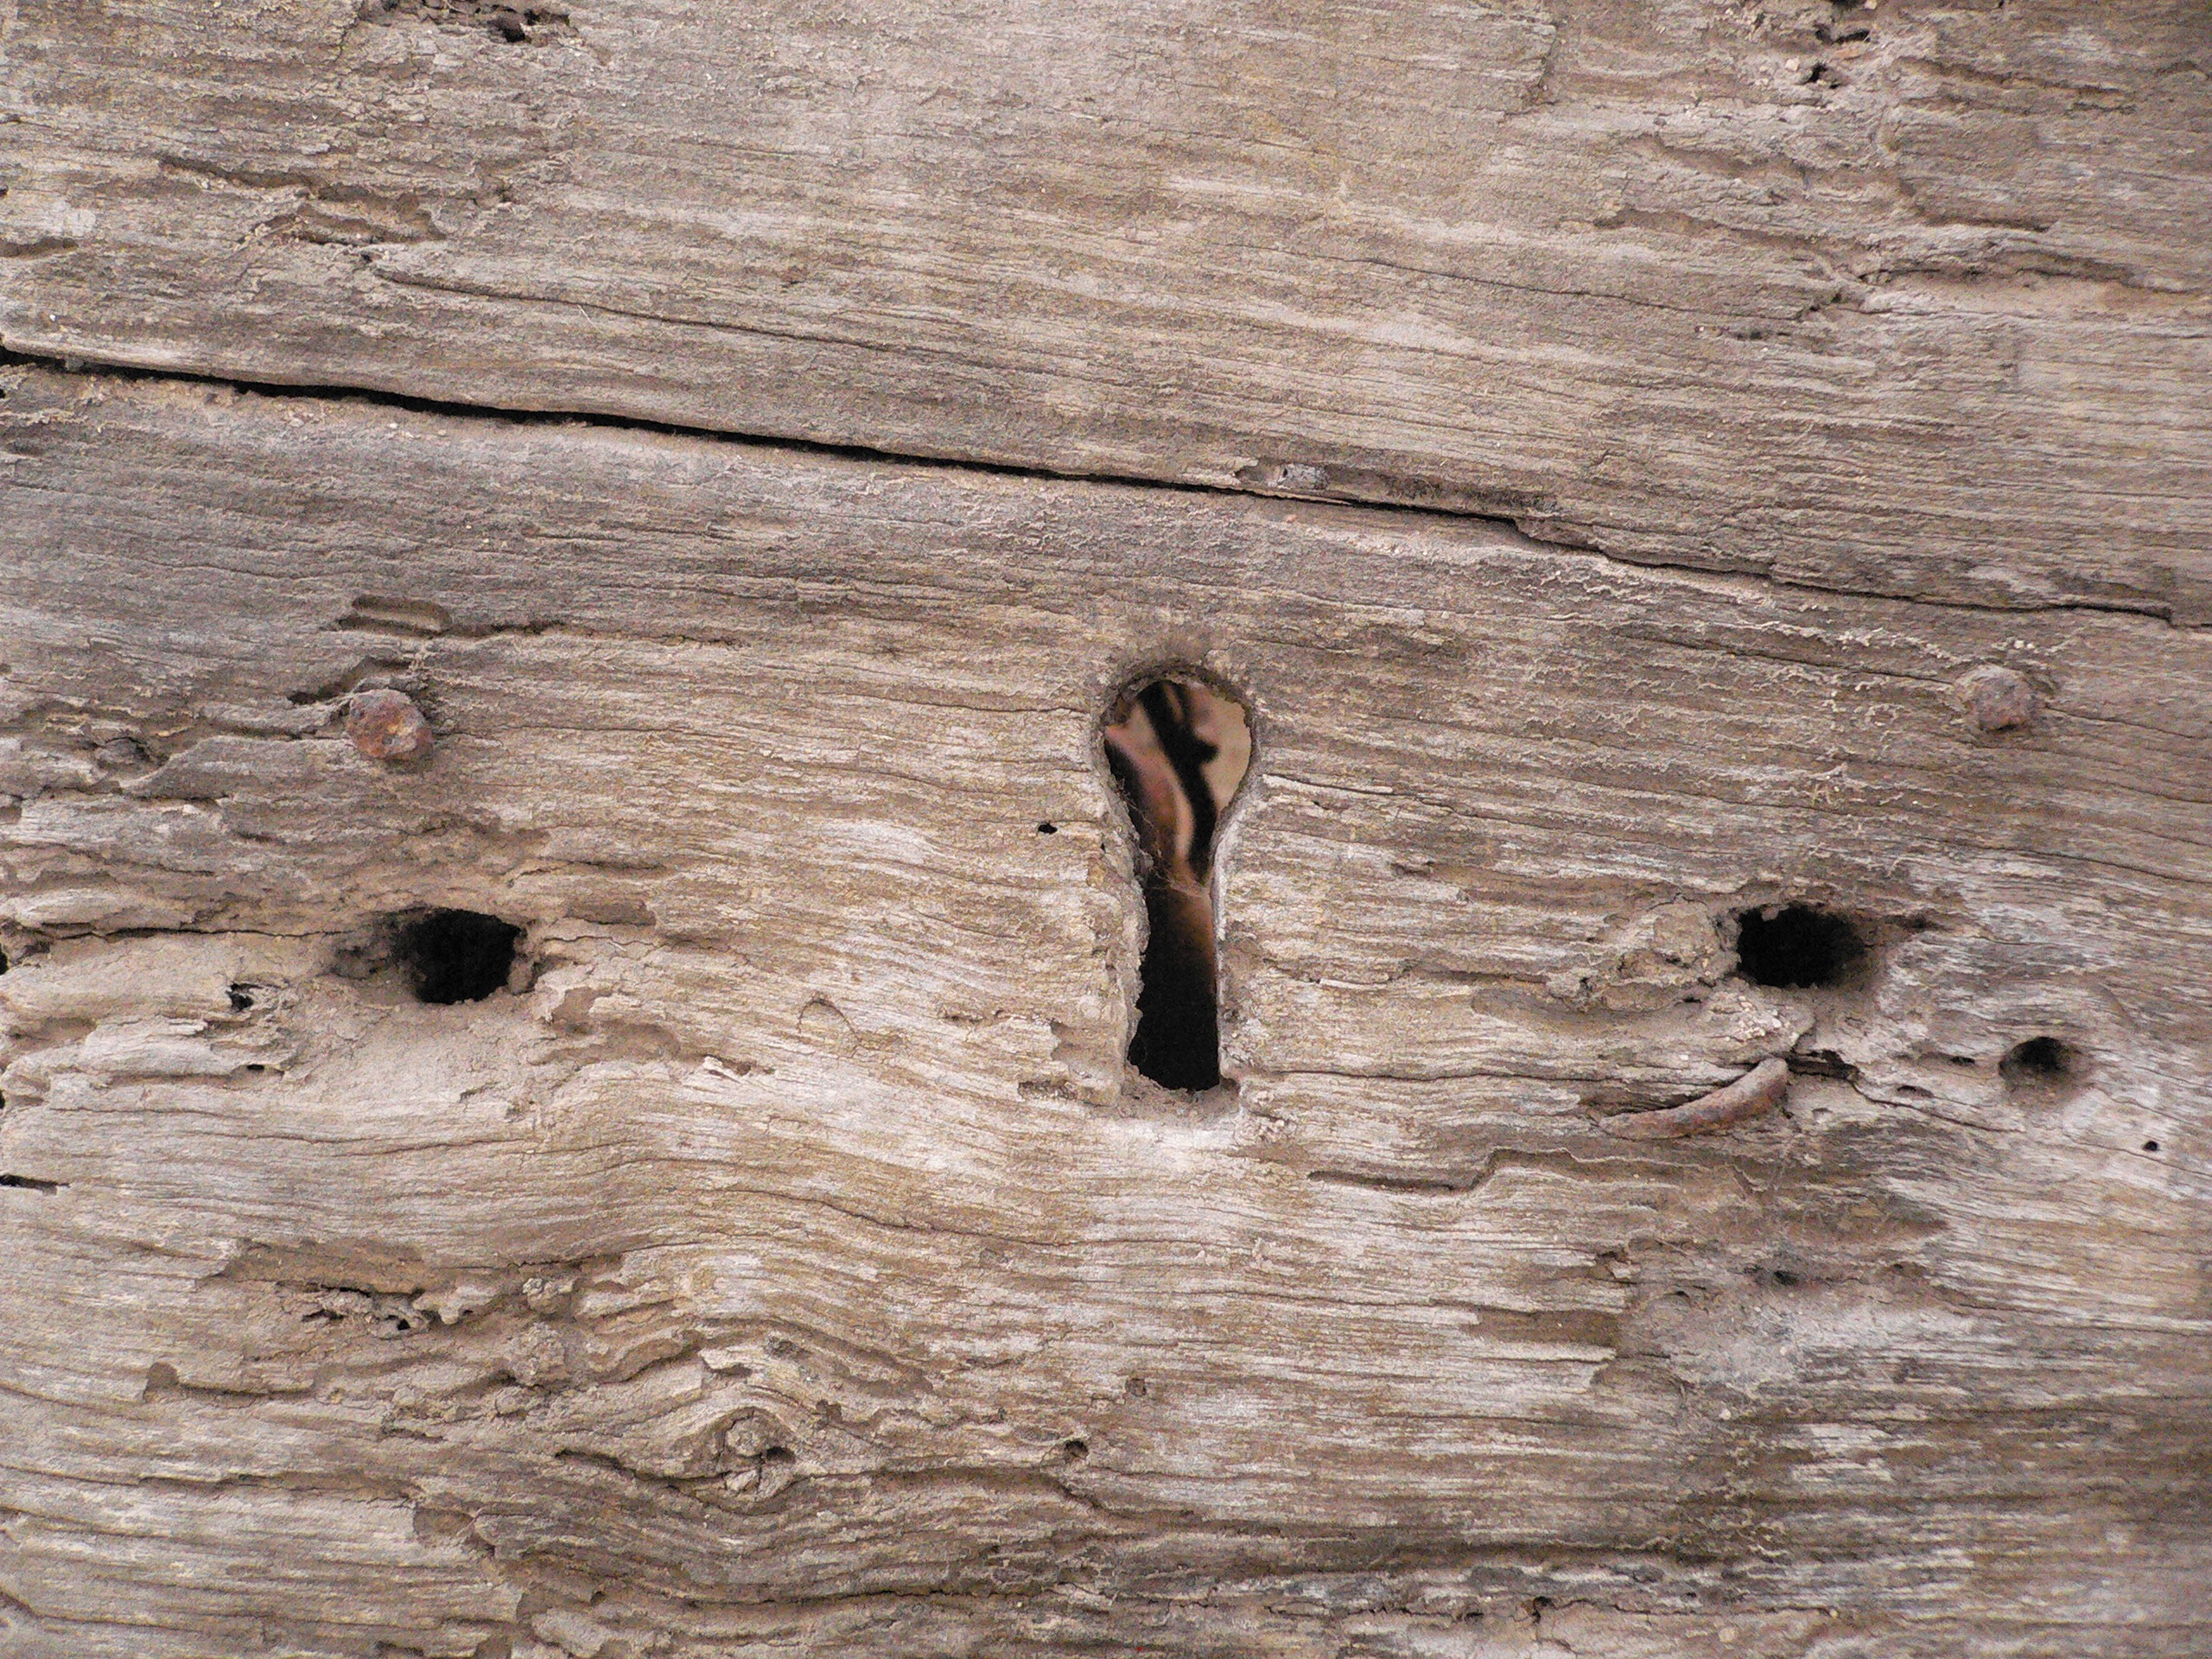
door, keyhole, old wood, wood, tree, plank, hardwood, wood stain, trunk, plant, nail